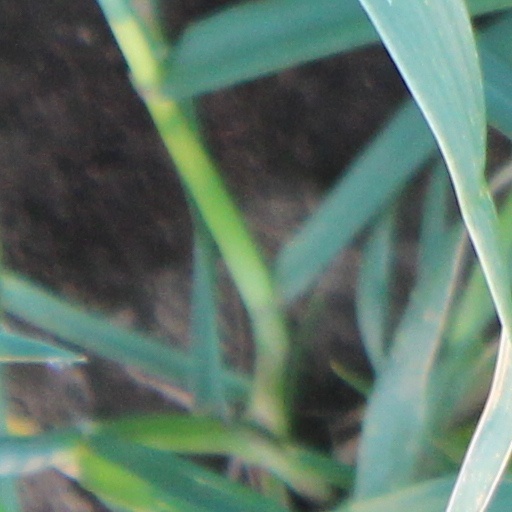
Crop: wheat